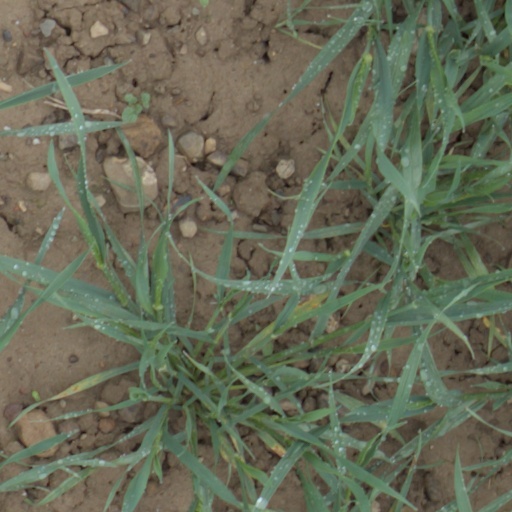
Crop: wheat